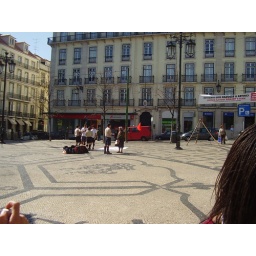
The plaza right by our house (the red van in the background was a communist party van blaring music)